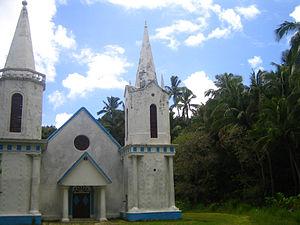
Photo église Notre-Dame de la Paix à fr:Akamaru
Akamaru est, par sa superficie, la troisième plus grande des îles Gambier en Polynésie française.